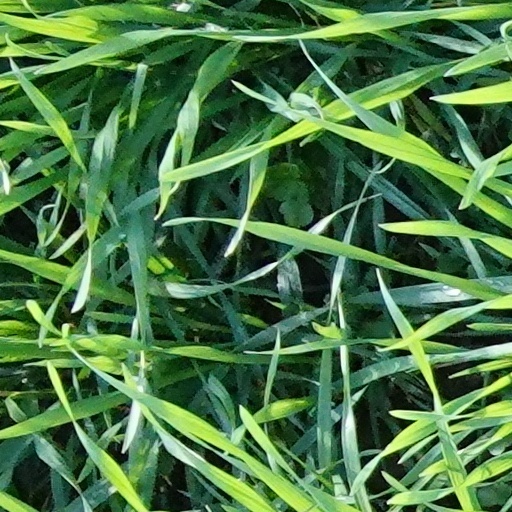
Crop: wheat